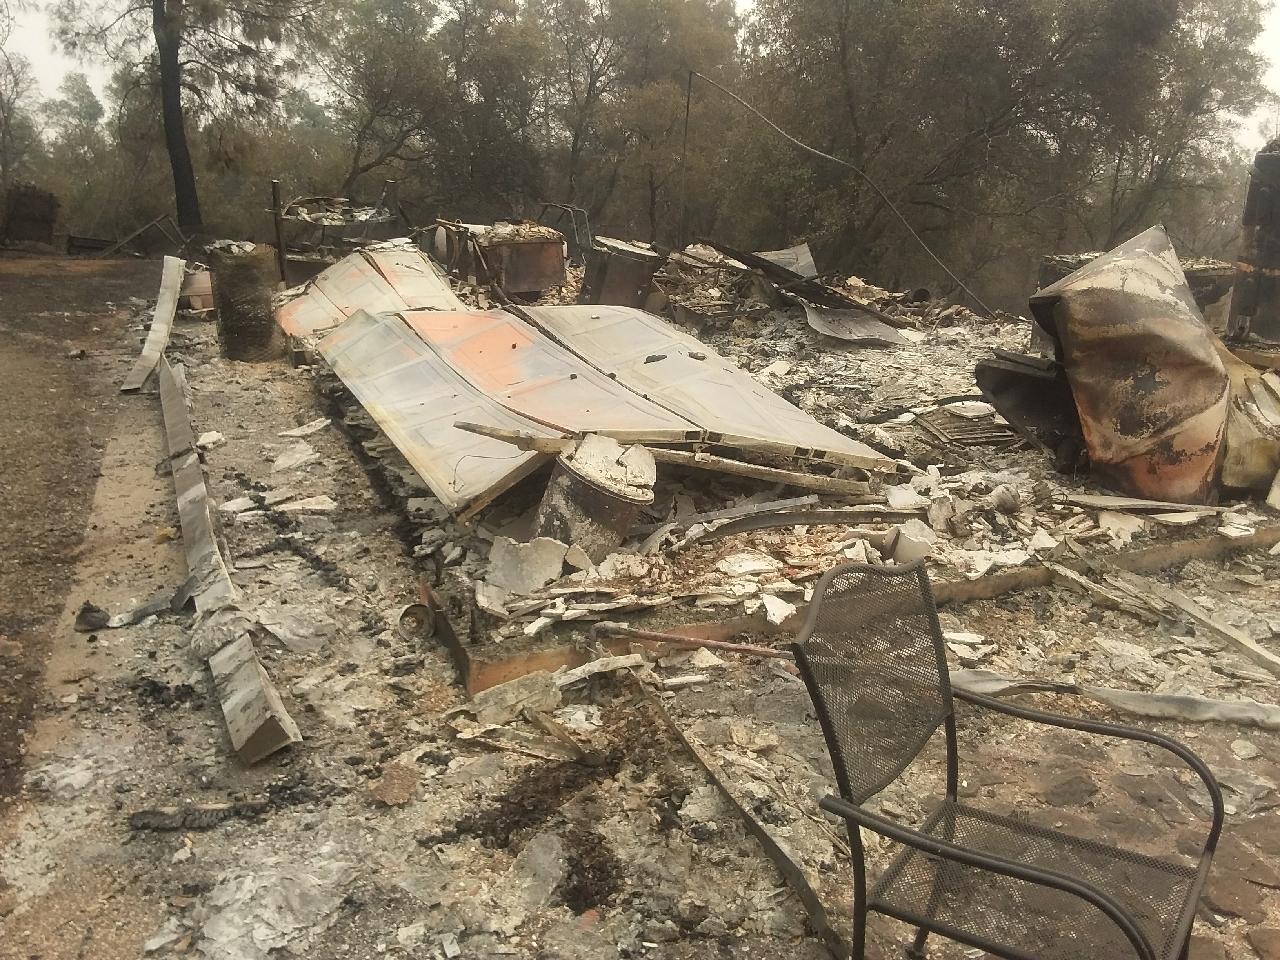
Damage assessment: destroyed